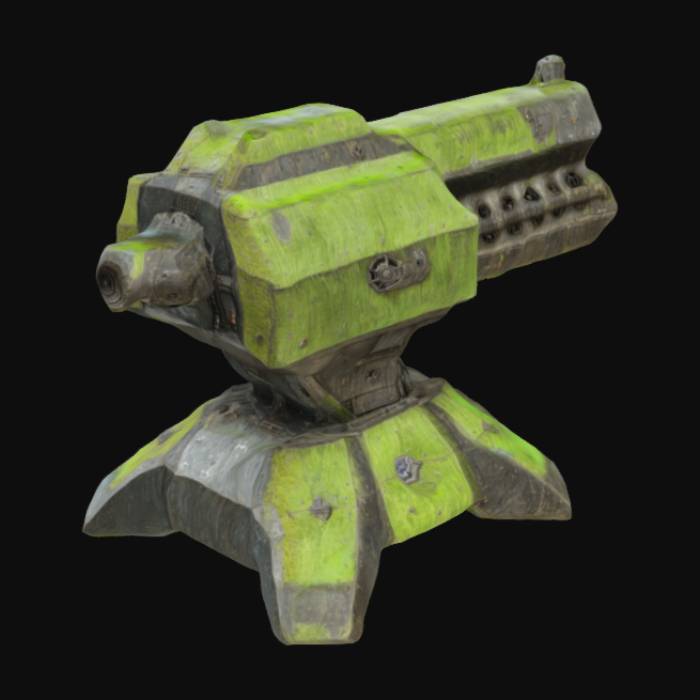
미적 점수 (1~10점): 1